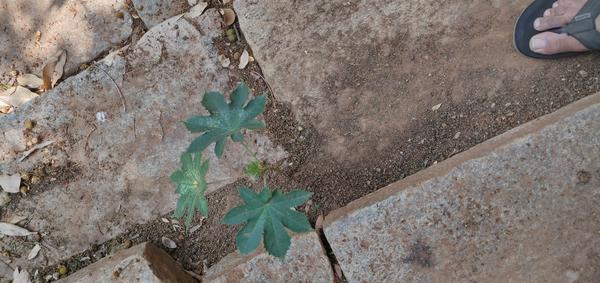
Plant: Castor